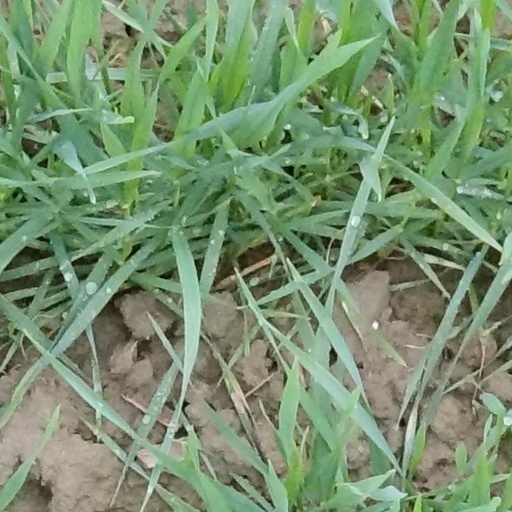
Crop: wheat